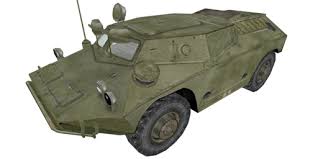
Label: BTR